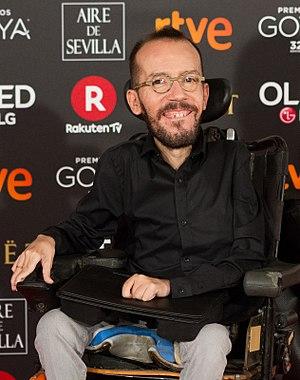
Pablo Echenique, né le 28 août 1978 à Rosario, est un scientifique et homme politique espagnol, également de nationalité argentine, membre du parti Podemos.